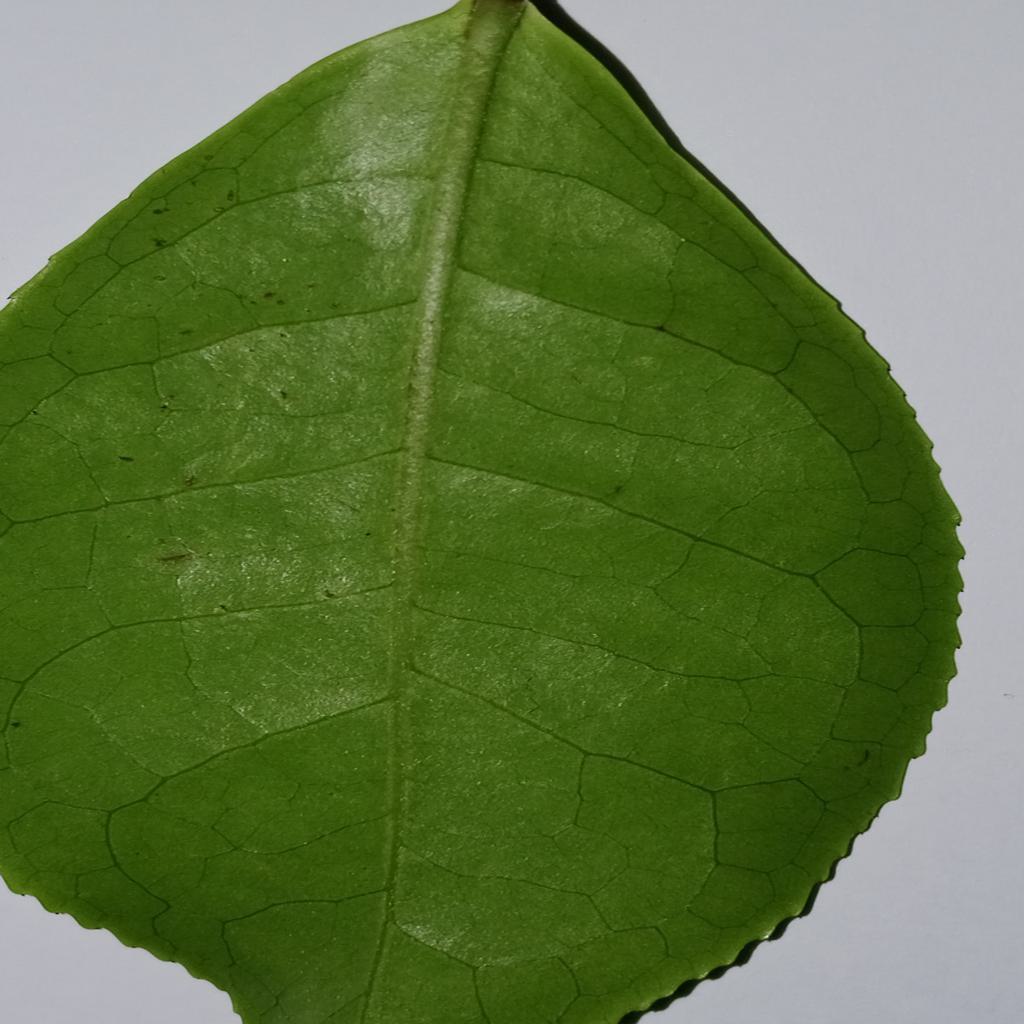
Label: Healthy